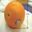
Label: orange